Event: Nepal Earthquake
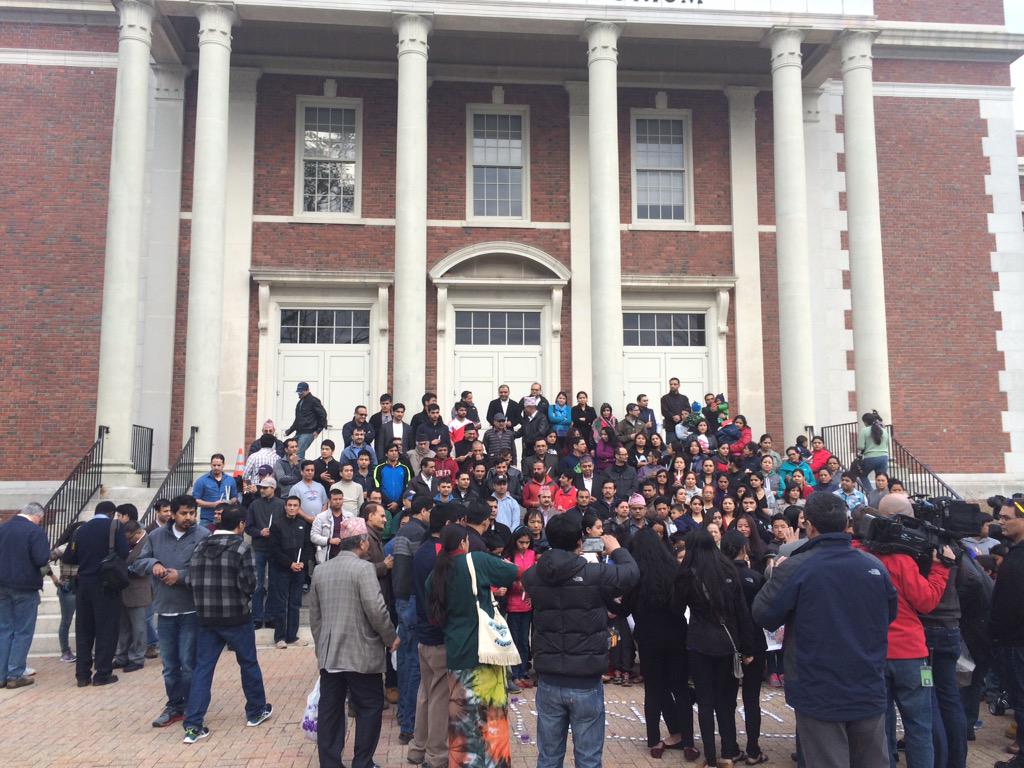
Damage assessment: no_damage